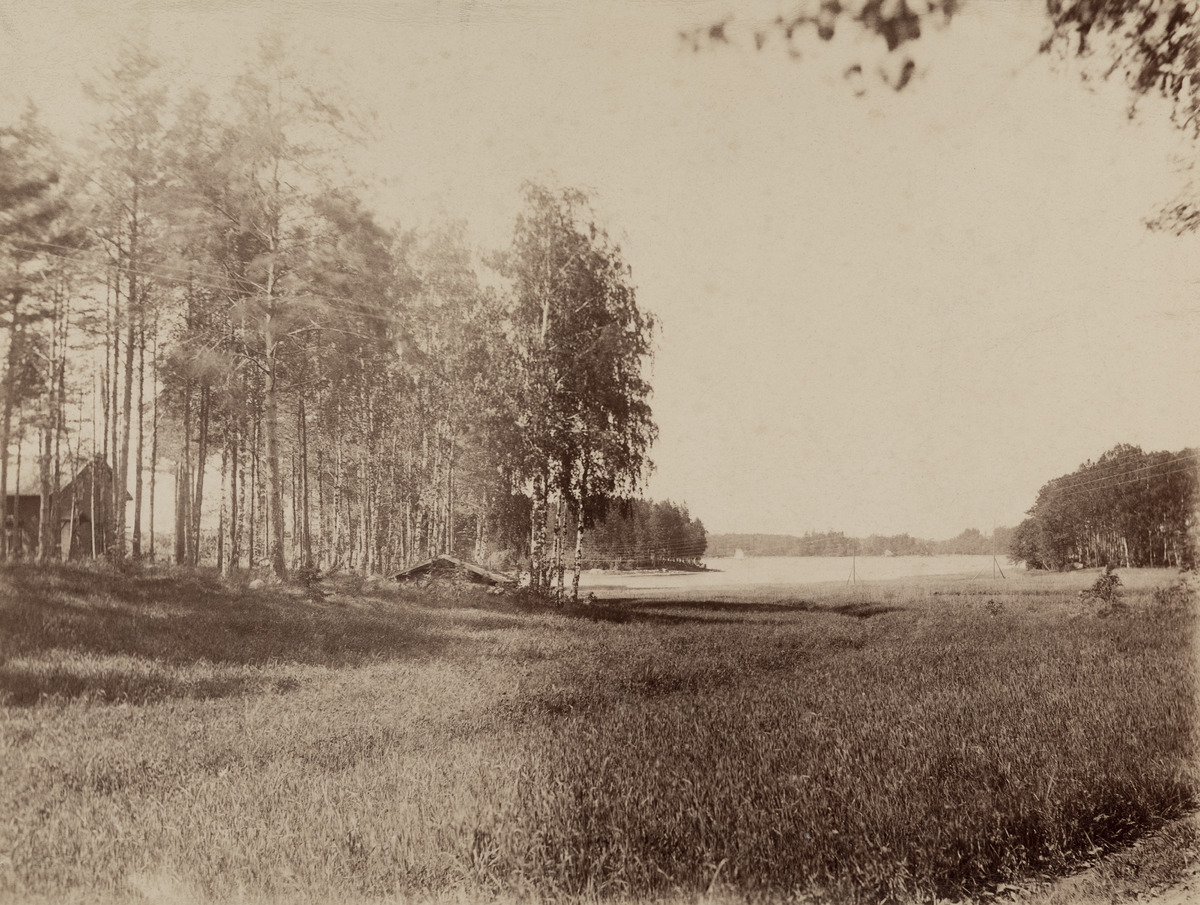
Peltomaisema Lauttasaaresta
sisällön kuvaus: Peltomaisema Lauttasaaresta. Kuvassa myös koivuja, kaksi rakennusta, sähkölinjoja tai puhelinlankoja sekä taustalla meri. mustavalkoinen
Ajankohta: kuvausaika 1890 -luku
Paikka: Suomi, Uusimaa, Helsinki, Lauttasaari Helsinki
Aiheet: pellot, puurakennukset, sähkölinjat, puhelinverkot